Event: Nepal Earthquake
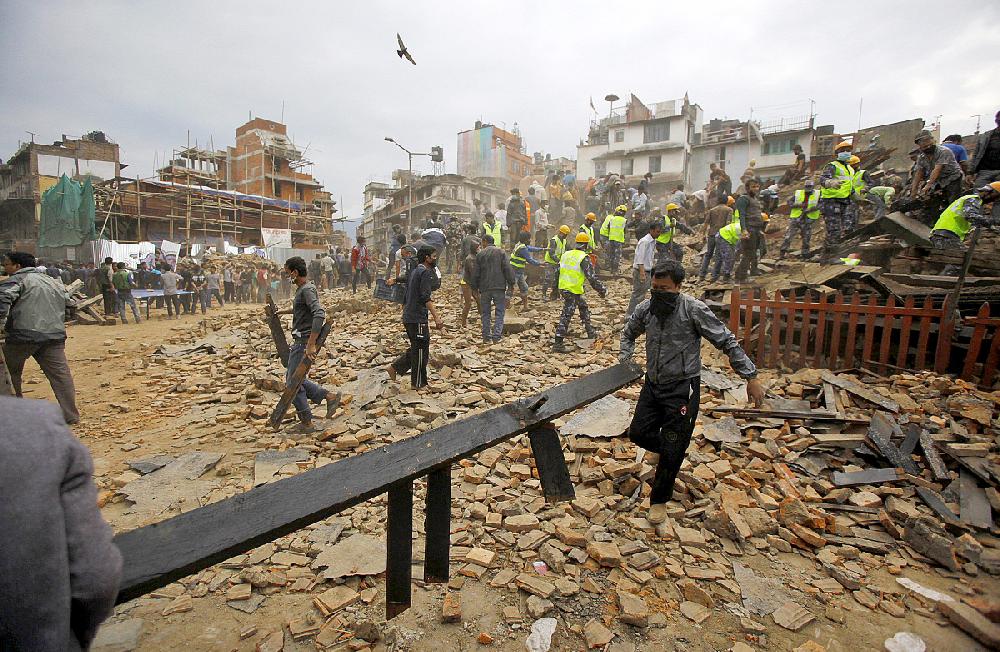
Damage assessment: damage